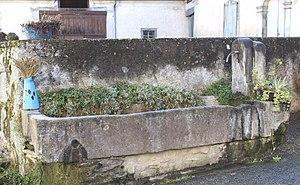
Cheust est une commune française située dans le département des Hautes-Pyrénées, en région Occitanie.